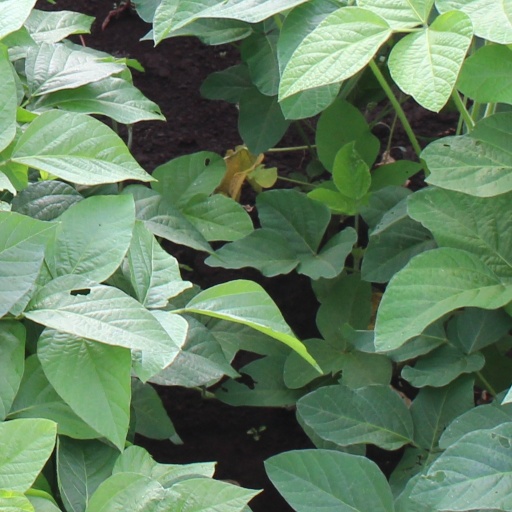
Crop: soybean